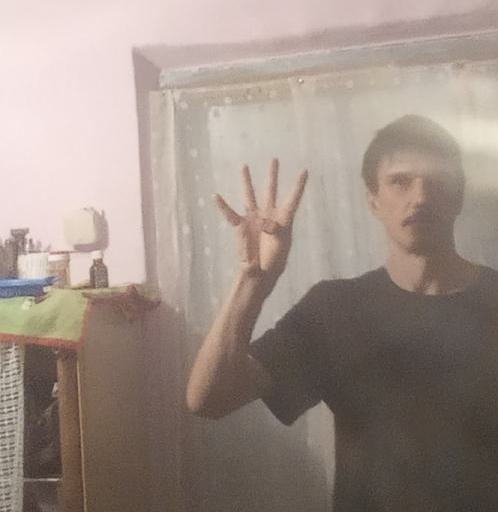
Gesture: four